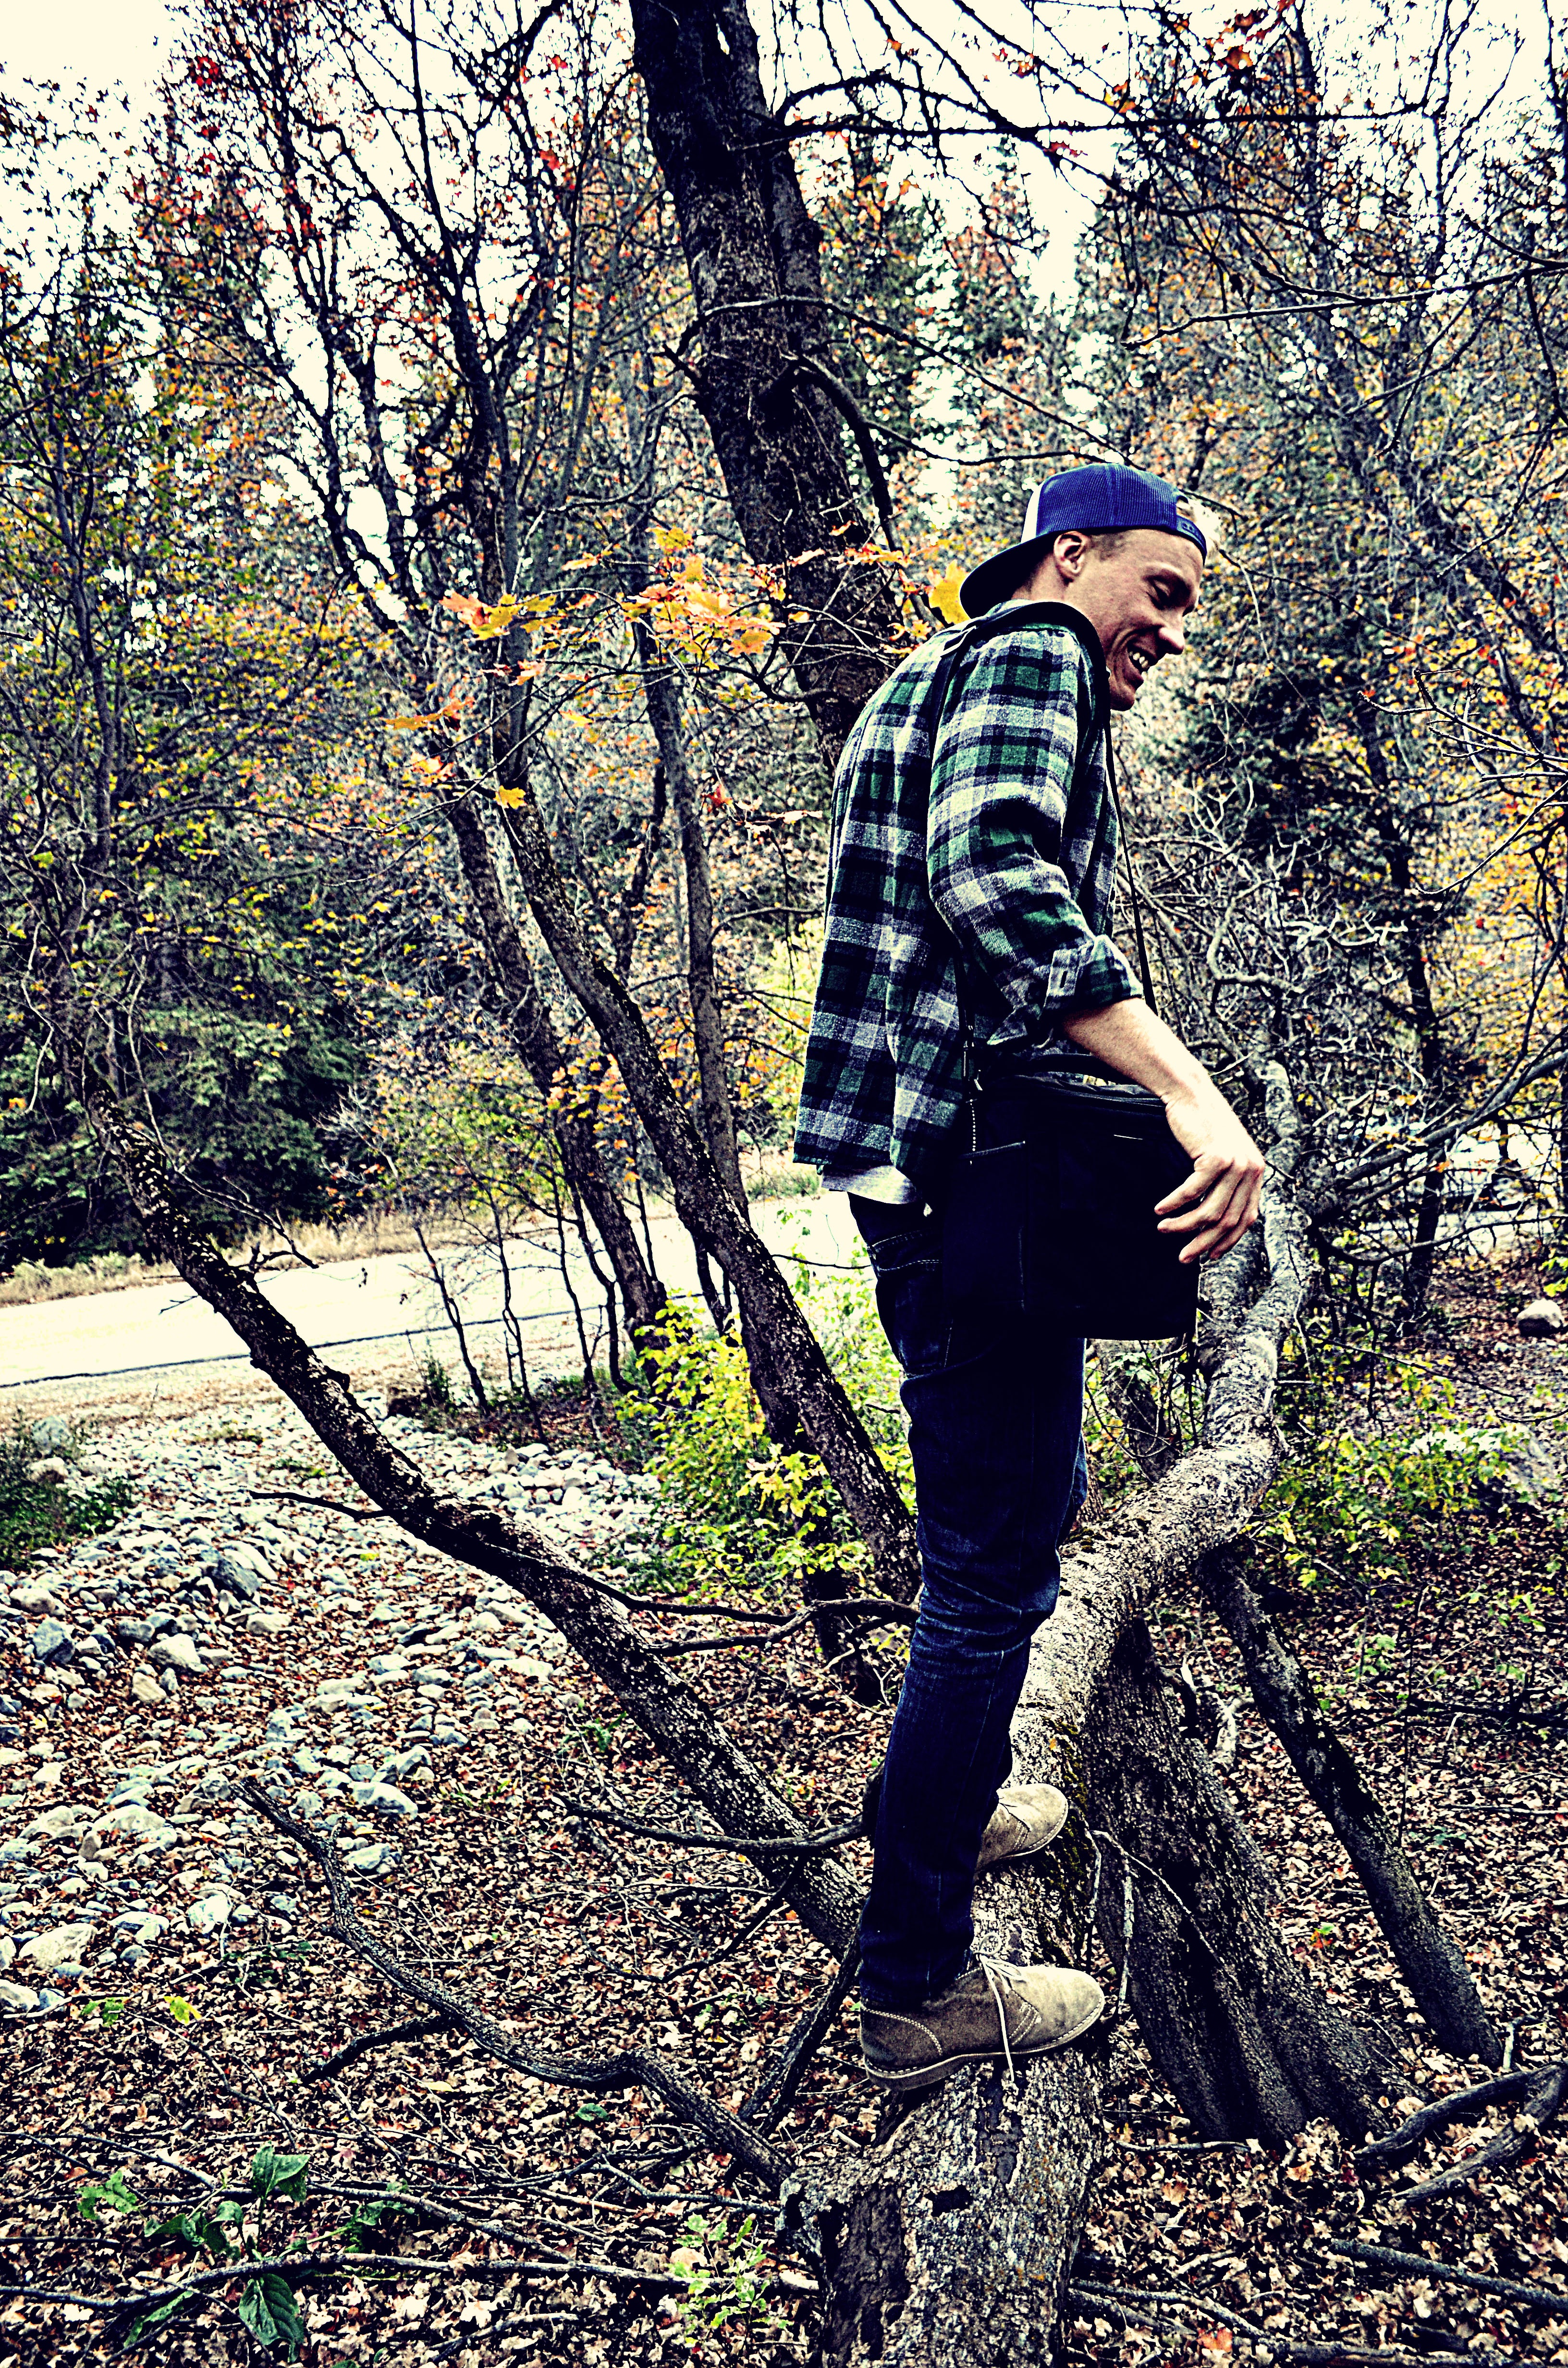
tree, forest, grass, walking, plant, trail, leaf, spring, autumn, season, woodland, woody plant